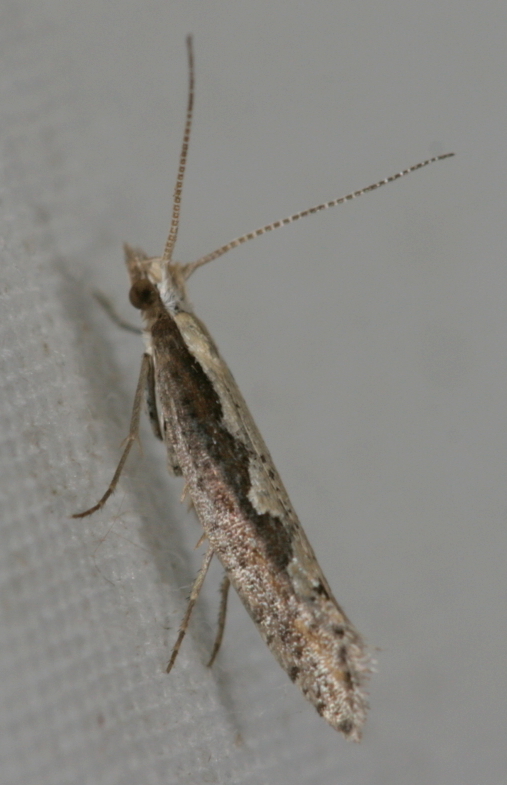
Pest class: diamondback_moth